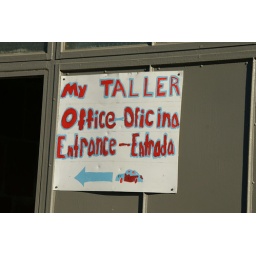
sign for an automobile repair shop in English and Spanish (Durham, NC 2008)